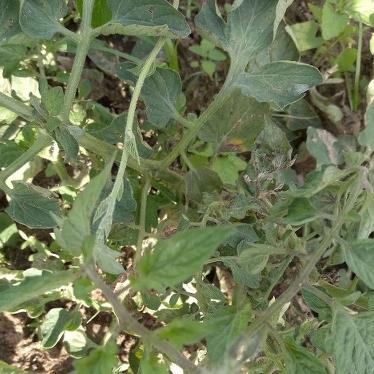
Crop: Tomato
Condition: virosis-d